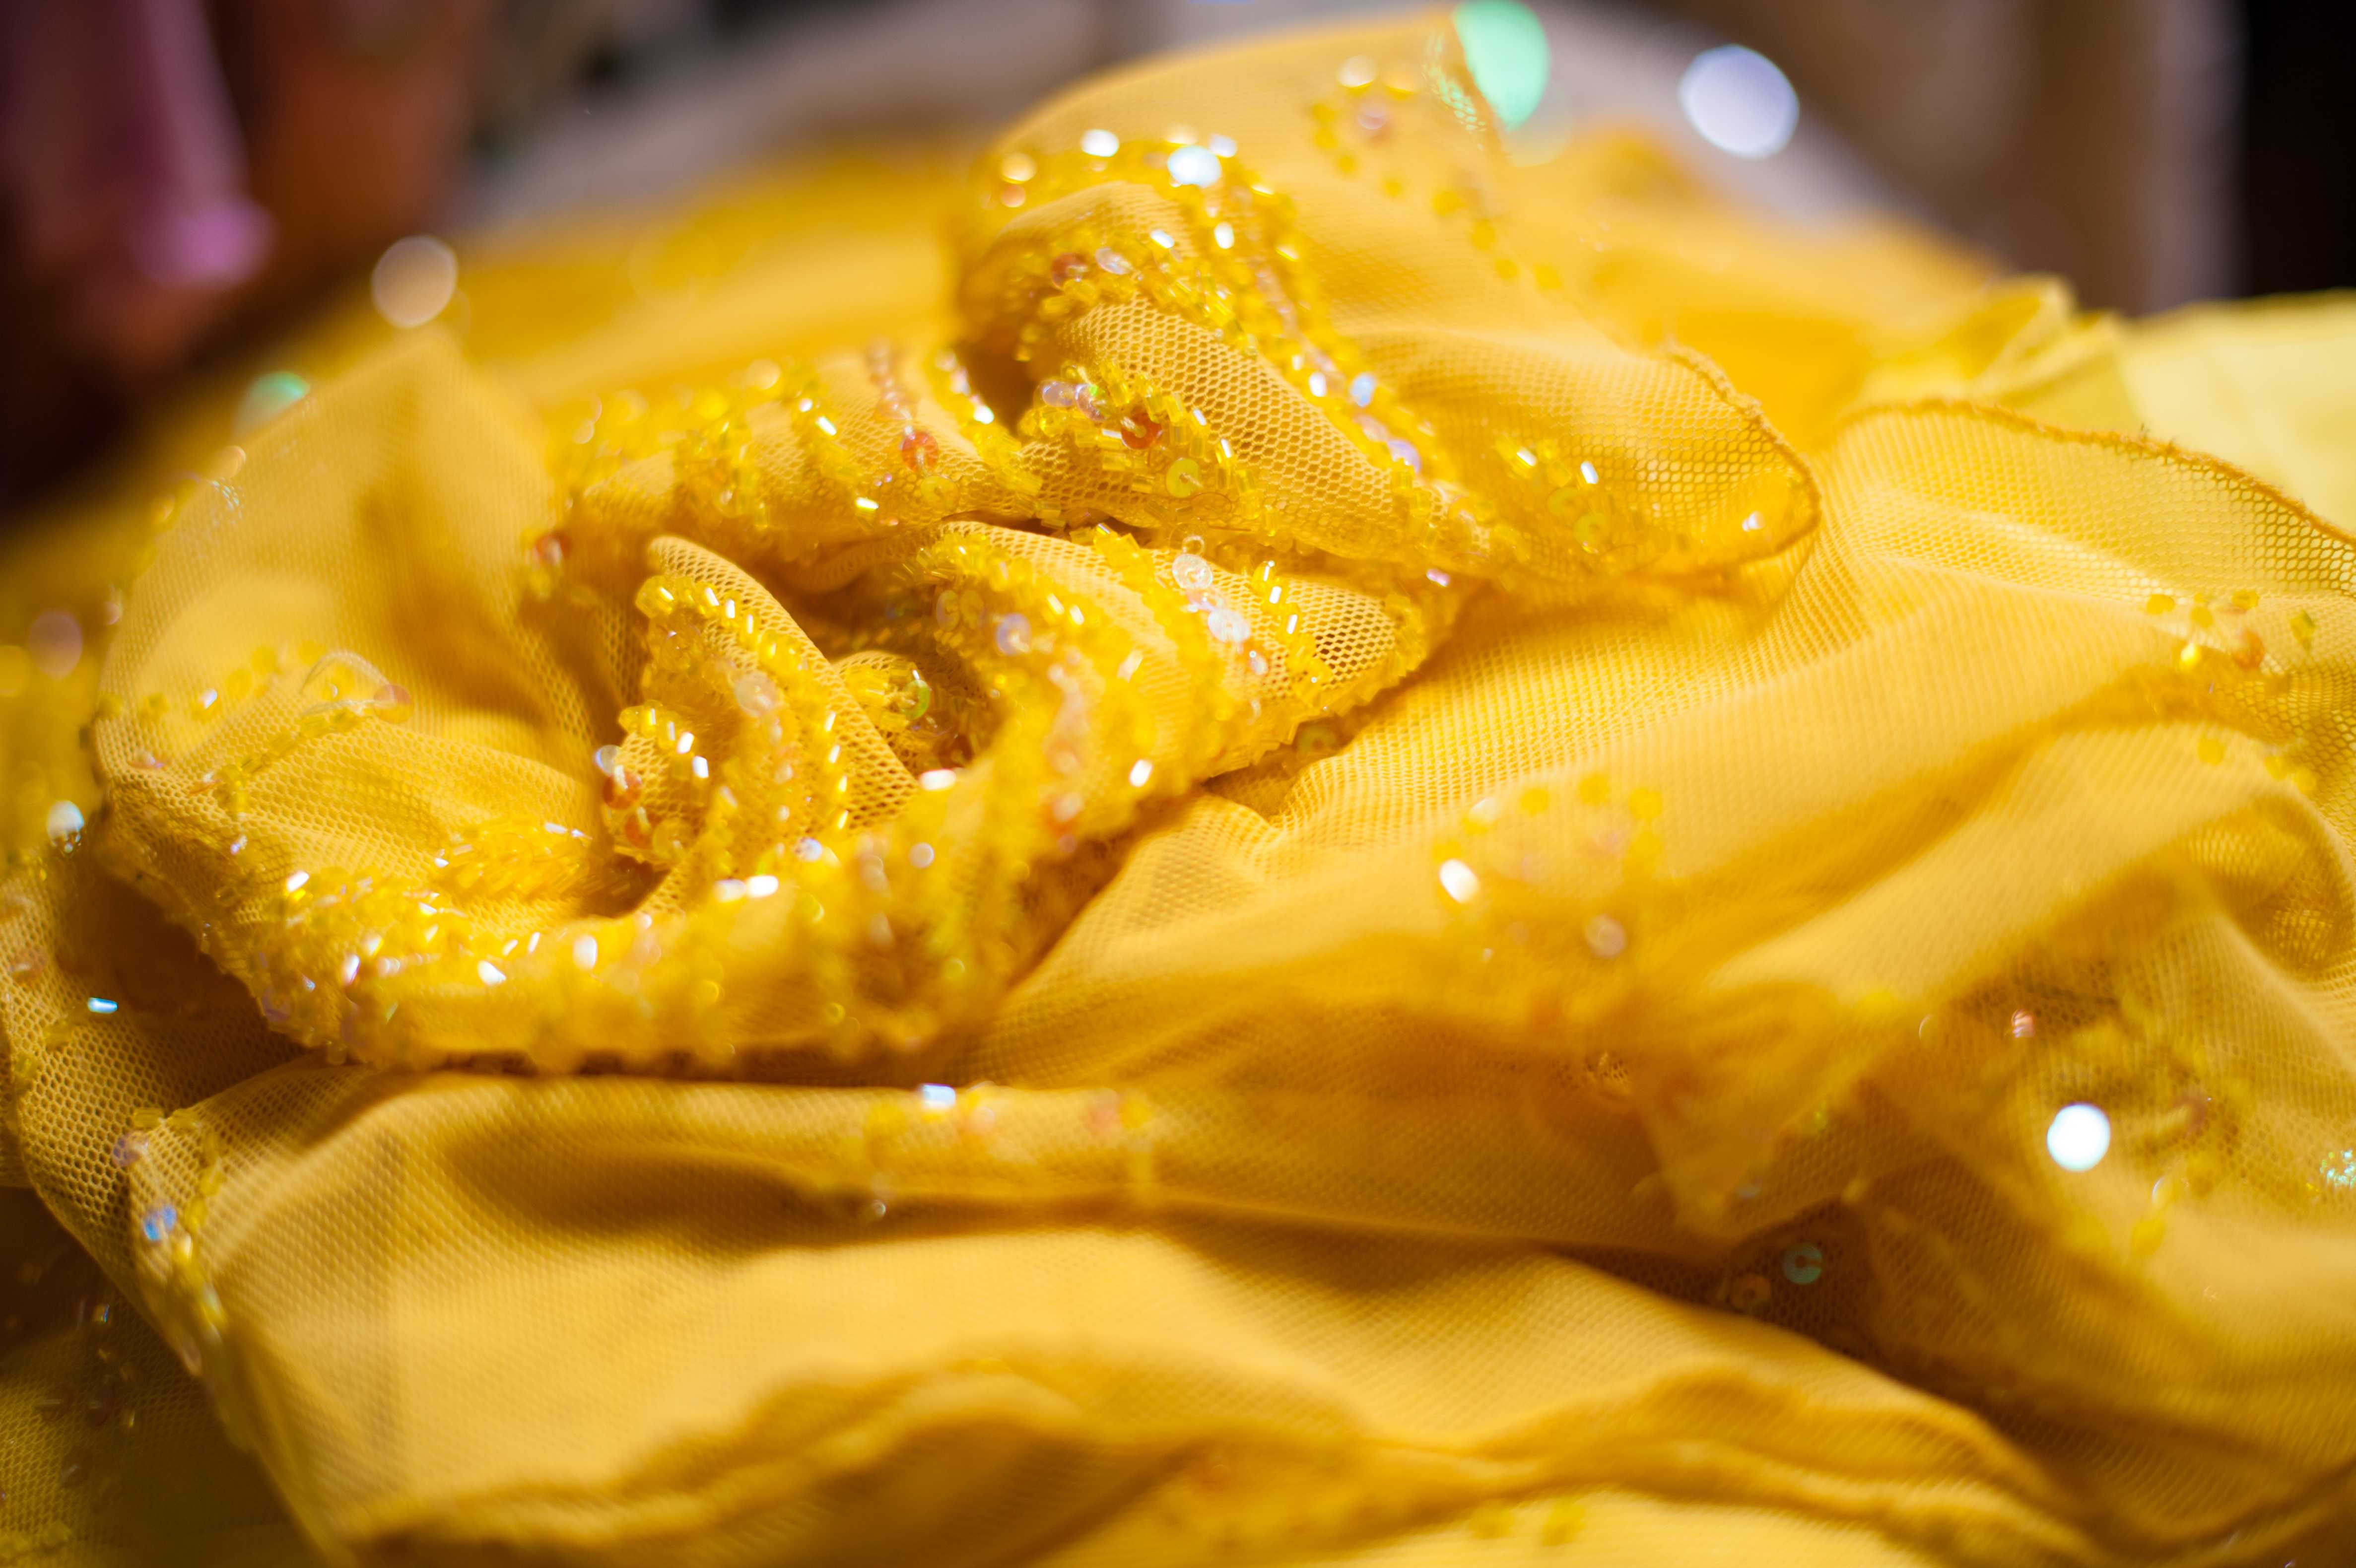
plant, fruit, flower, dish, food, produce, seafood, yellow, cuisine, asian food, flowering plant, junk food, chinese food, land plant, snack food